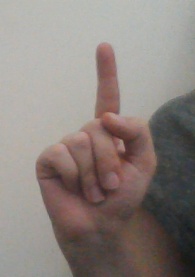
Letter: bb